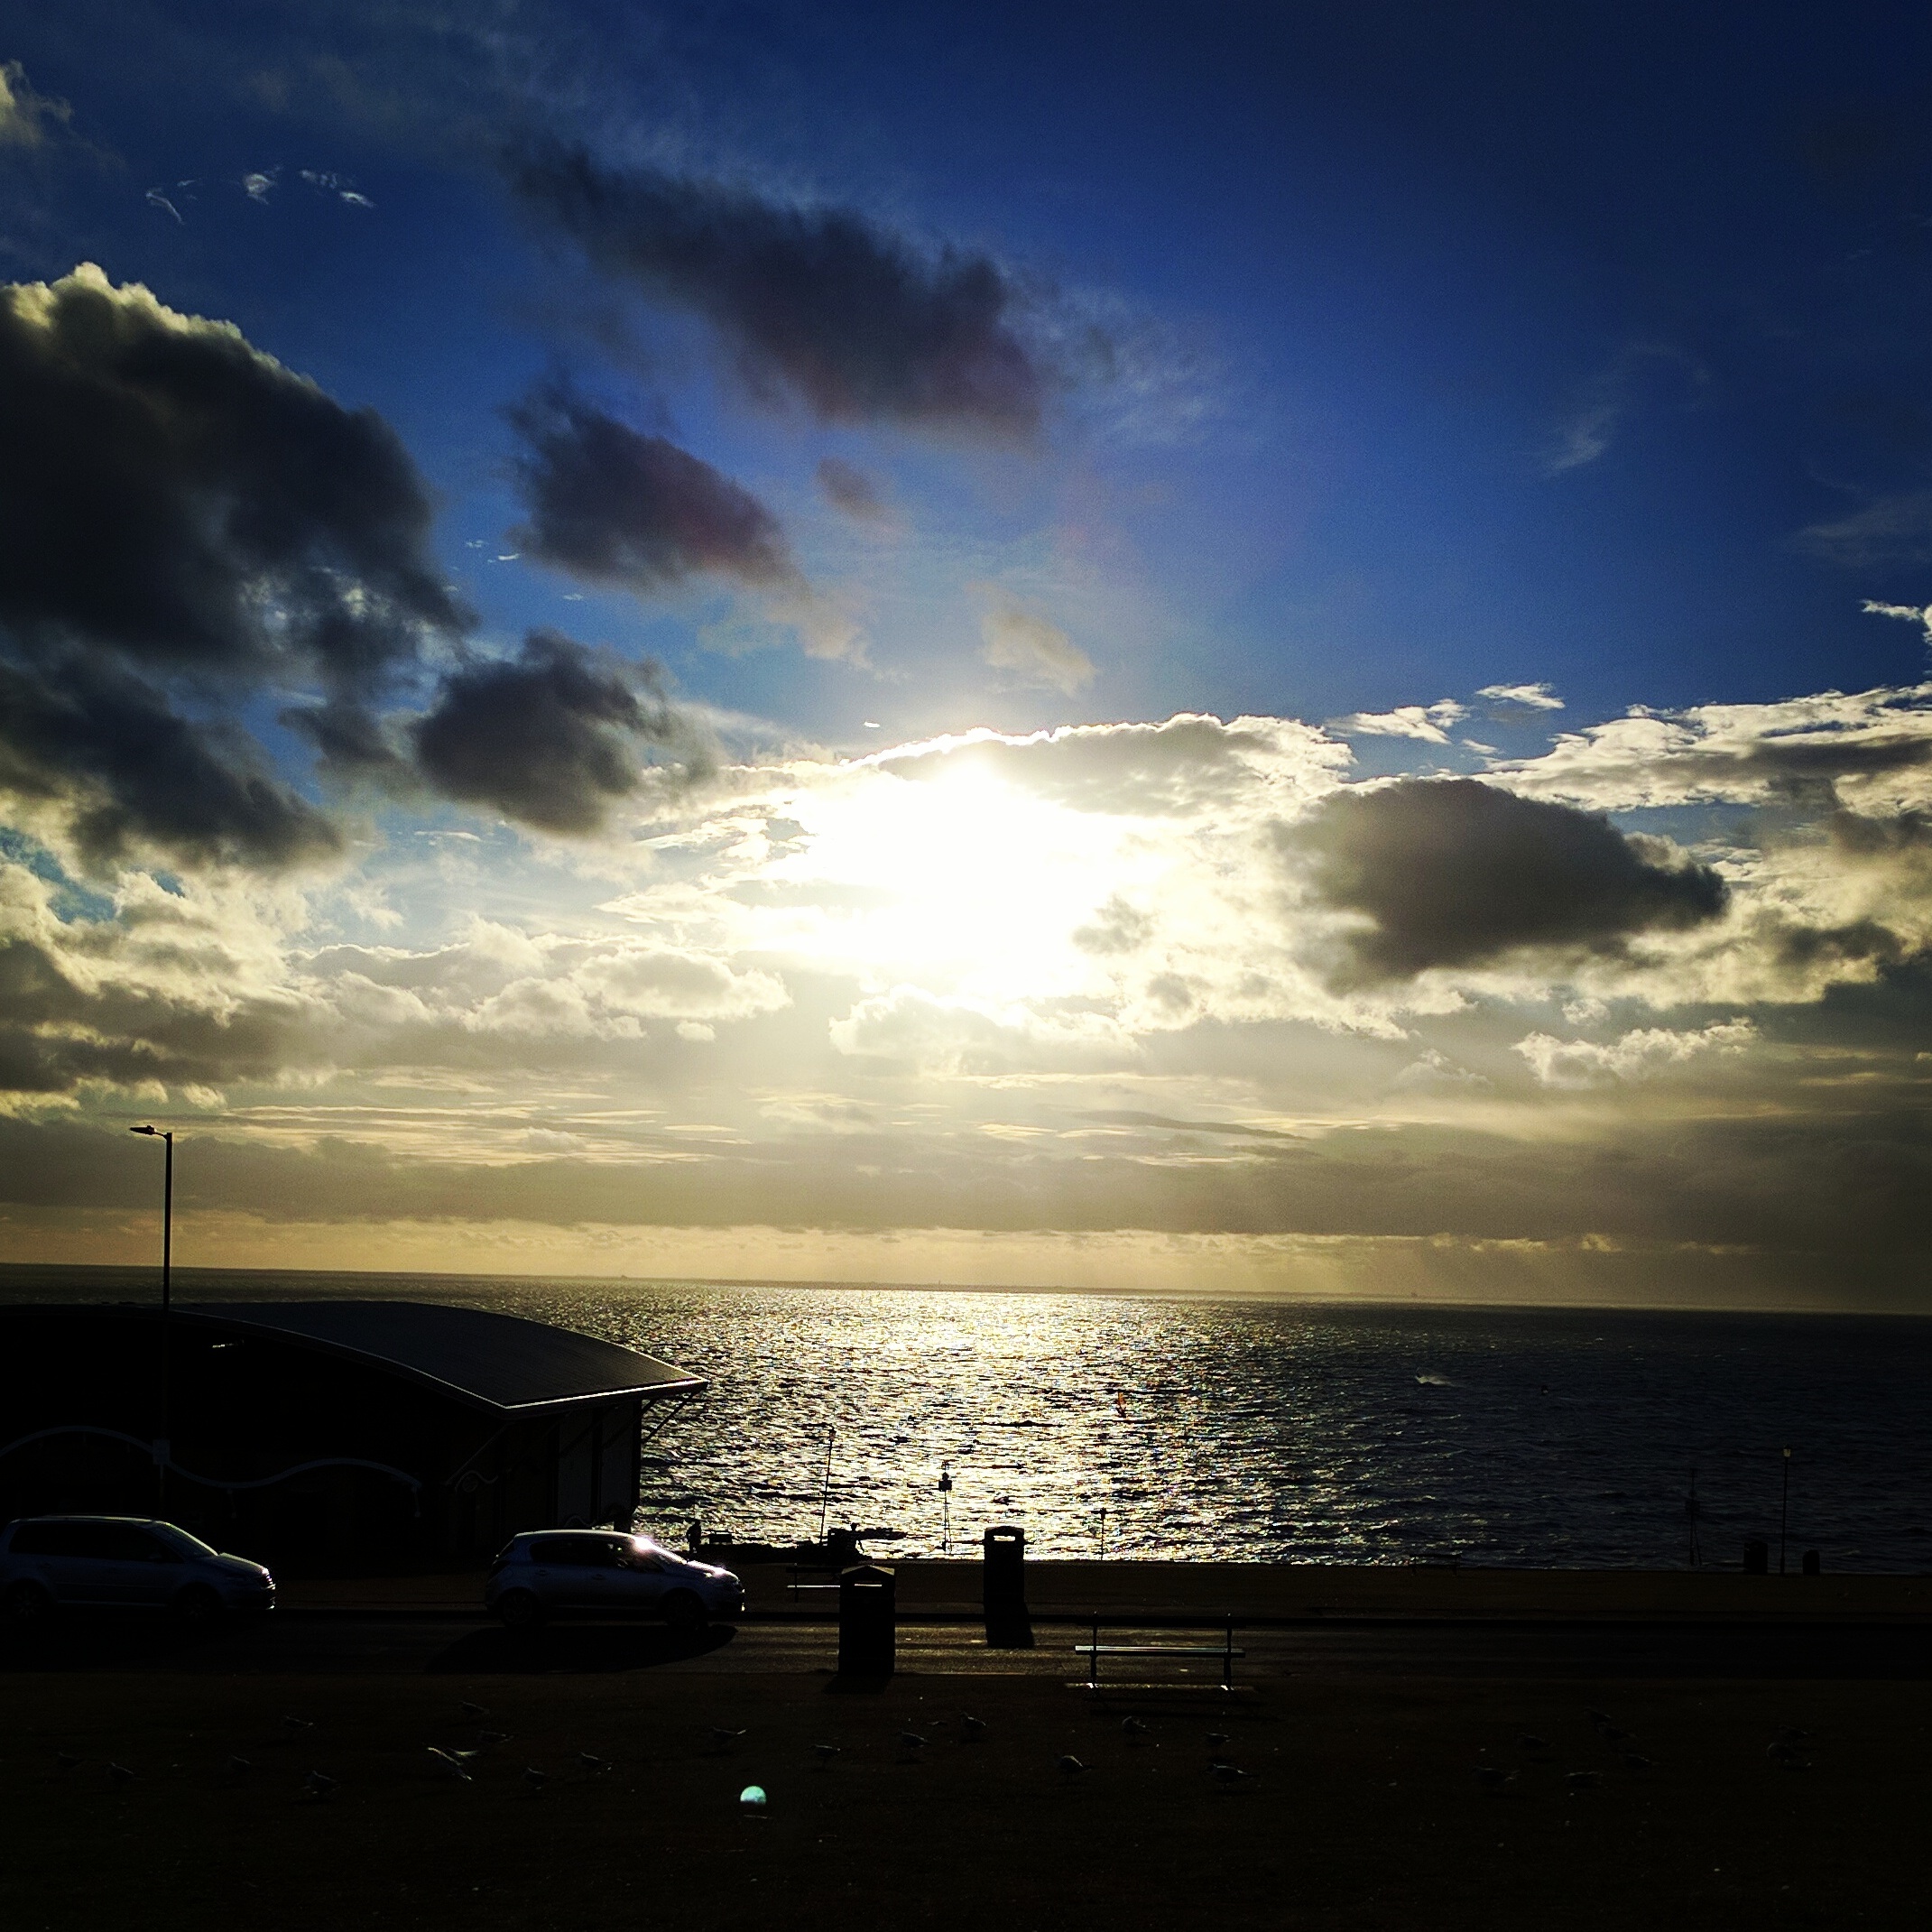
beach, sea, coast, ocean, horizon, light, cloud, sky, sun, sunrise, sunset, sunlight, morning, shore, wave, dawn, atmosphere, dusk, evening, reflection, afterglow, astronomical object, meteorological phenomenon